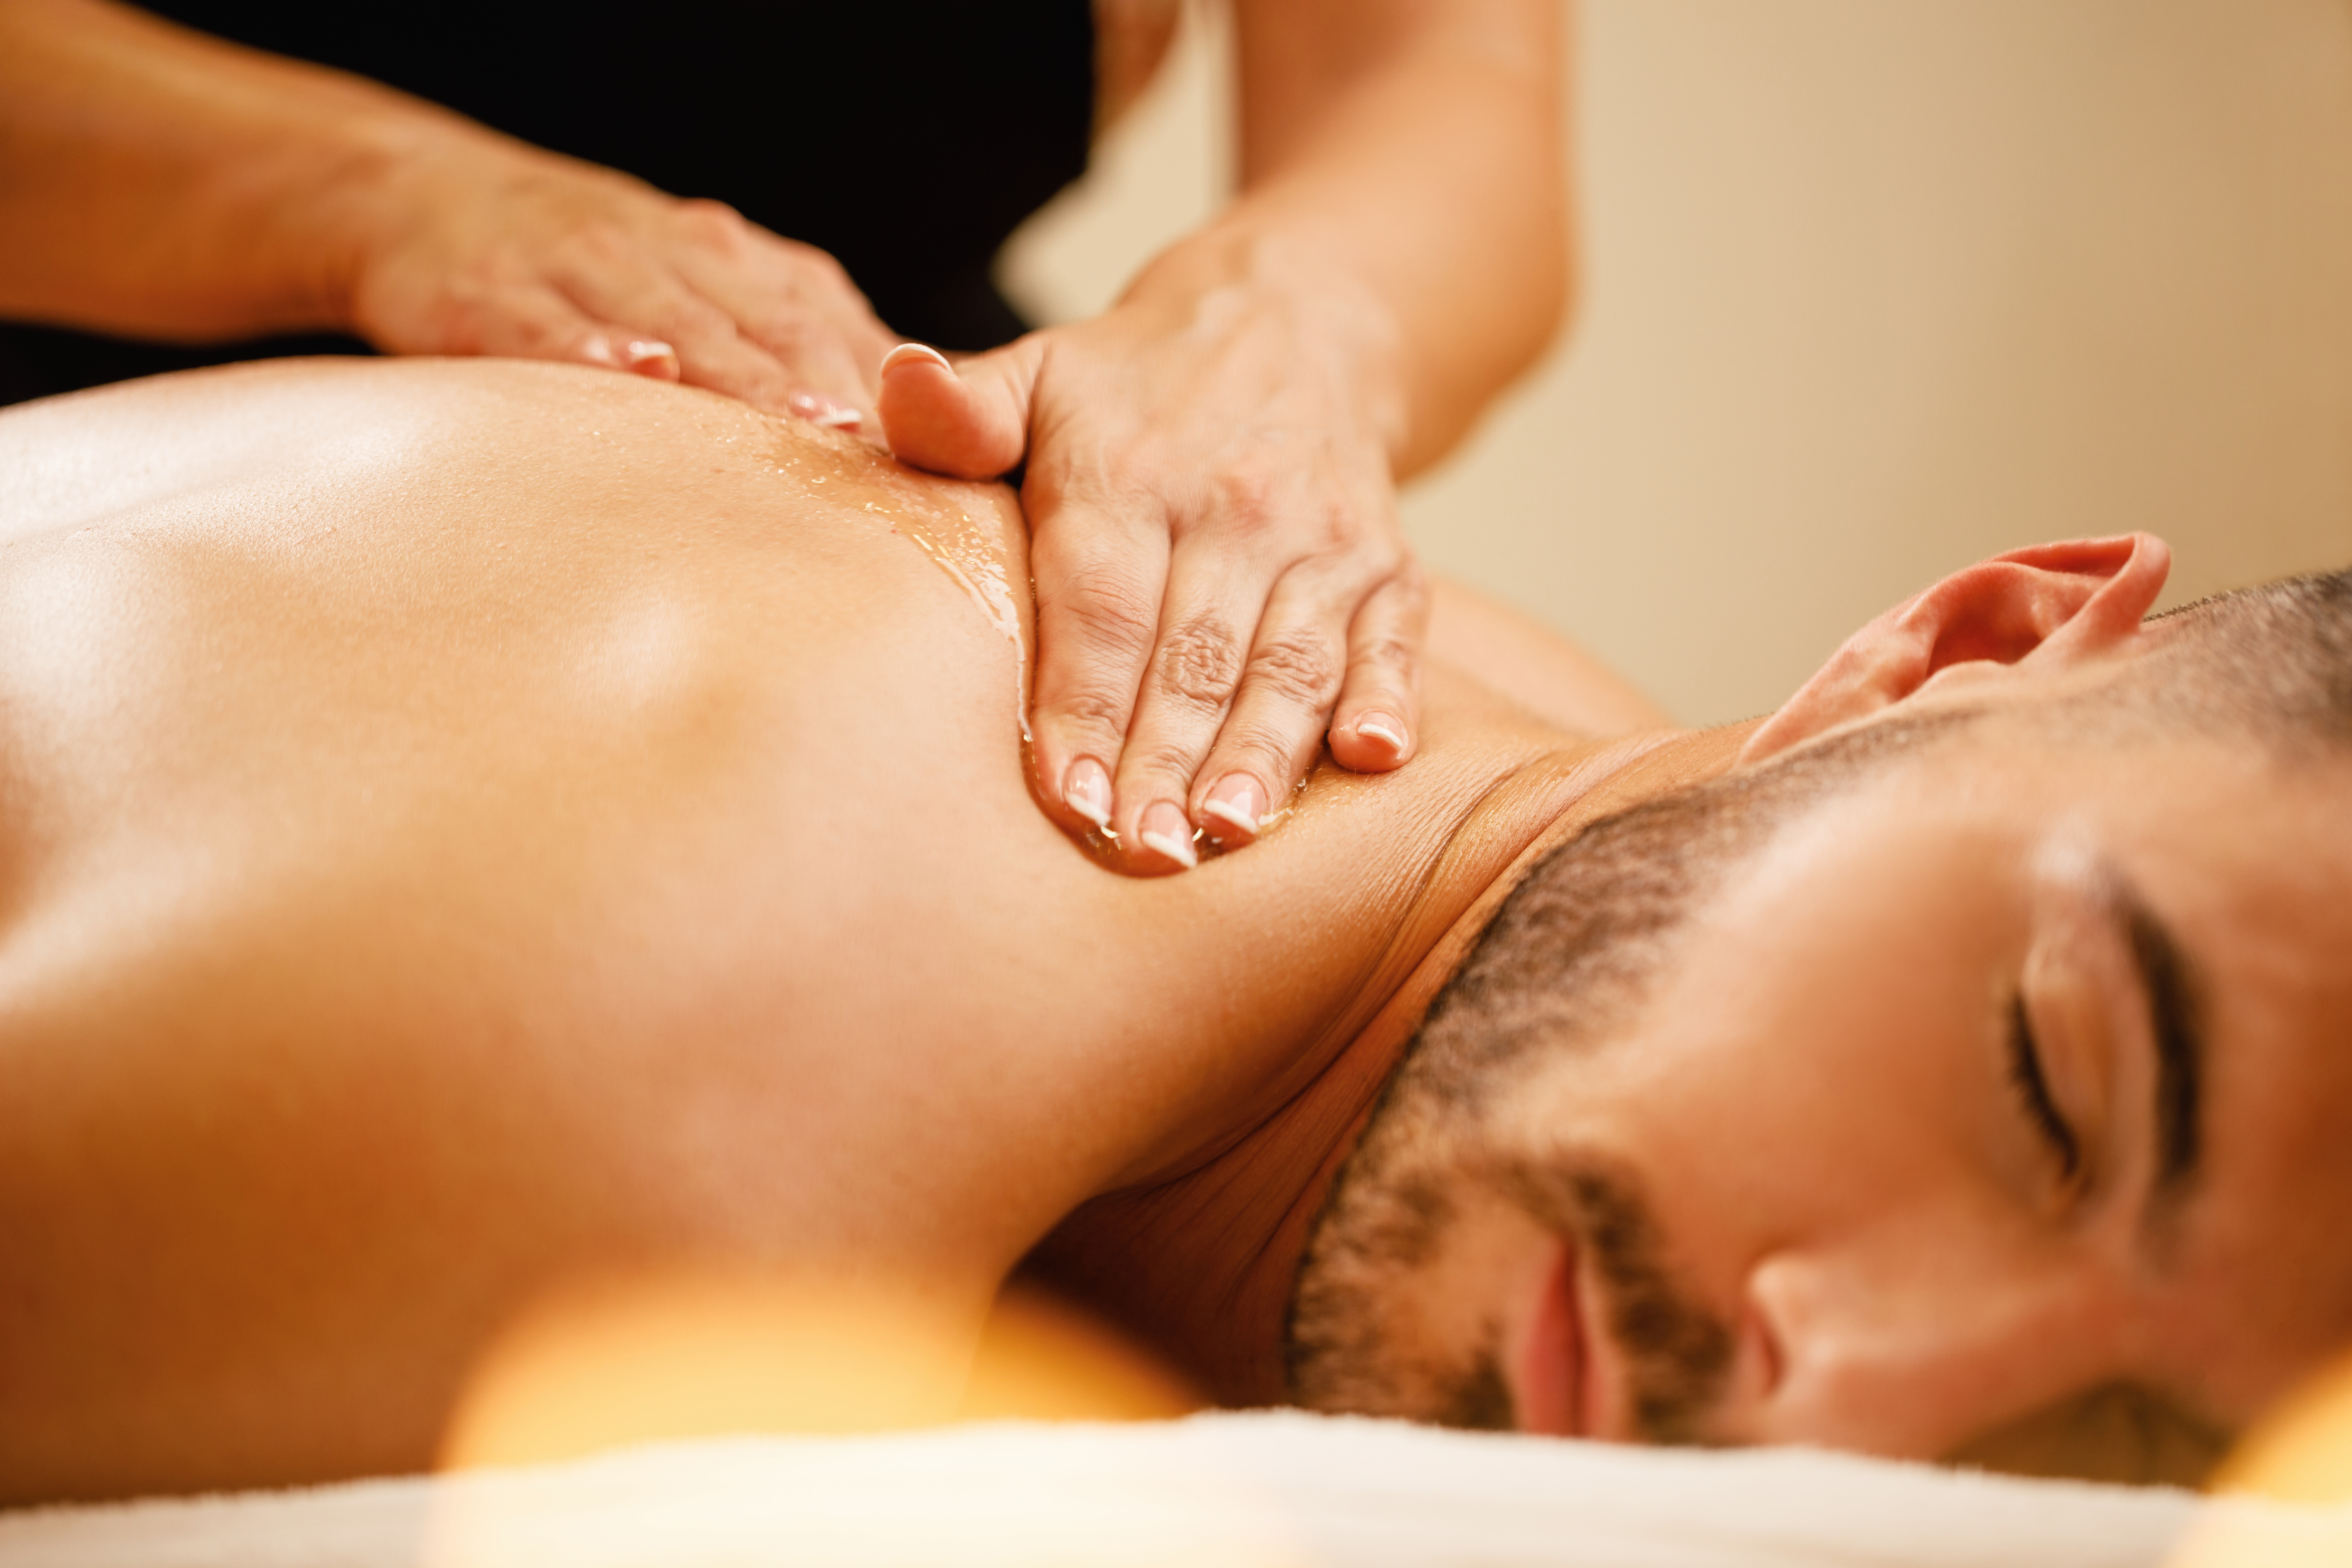
massage, joint, skin, hand, shoulder, arm, leg, muscle, dress, eyelash, neck, human body, comfort, spa, gesture, finger, yellow, happy, interaction, abdomen, chest, thigh, thumb, wrist, black hair, knee, nail, trunk, elbow, long hair, human leg, child, wood, foot, blond, event, jewellery, waist, service, peach, flesh, love, barefoot, toe, Barechested, undergarment